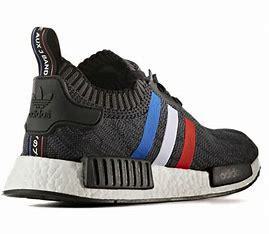
Brand: Adidas
Model: NMD